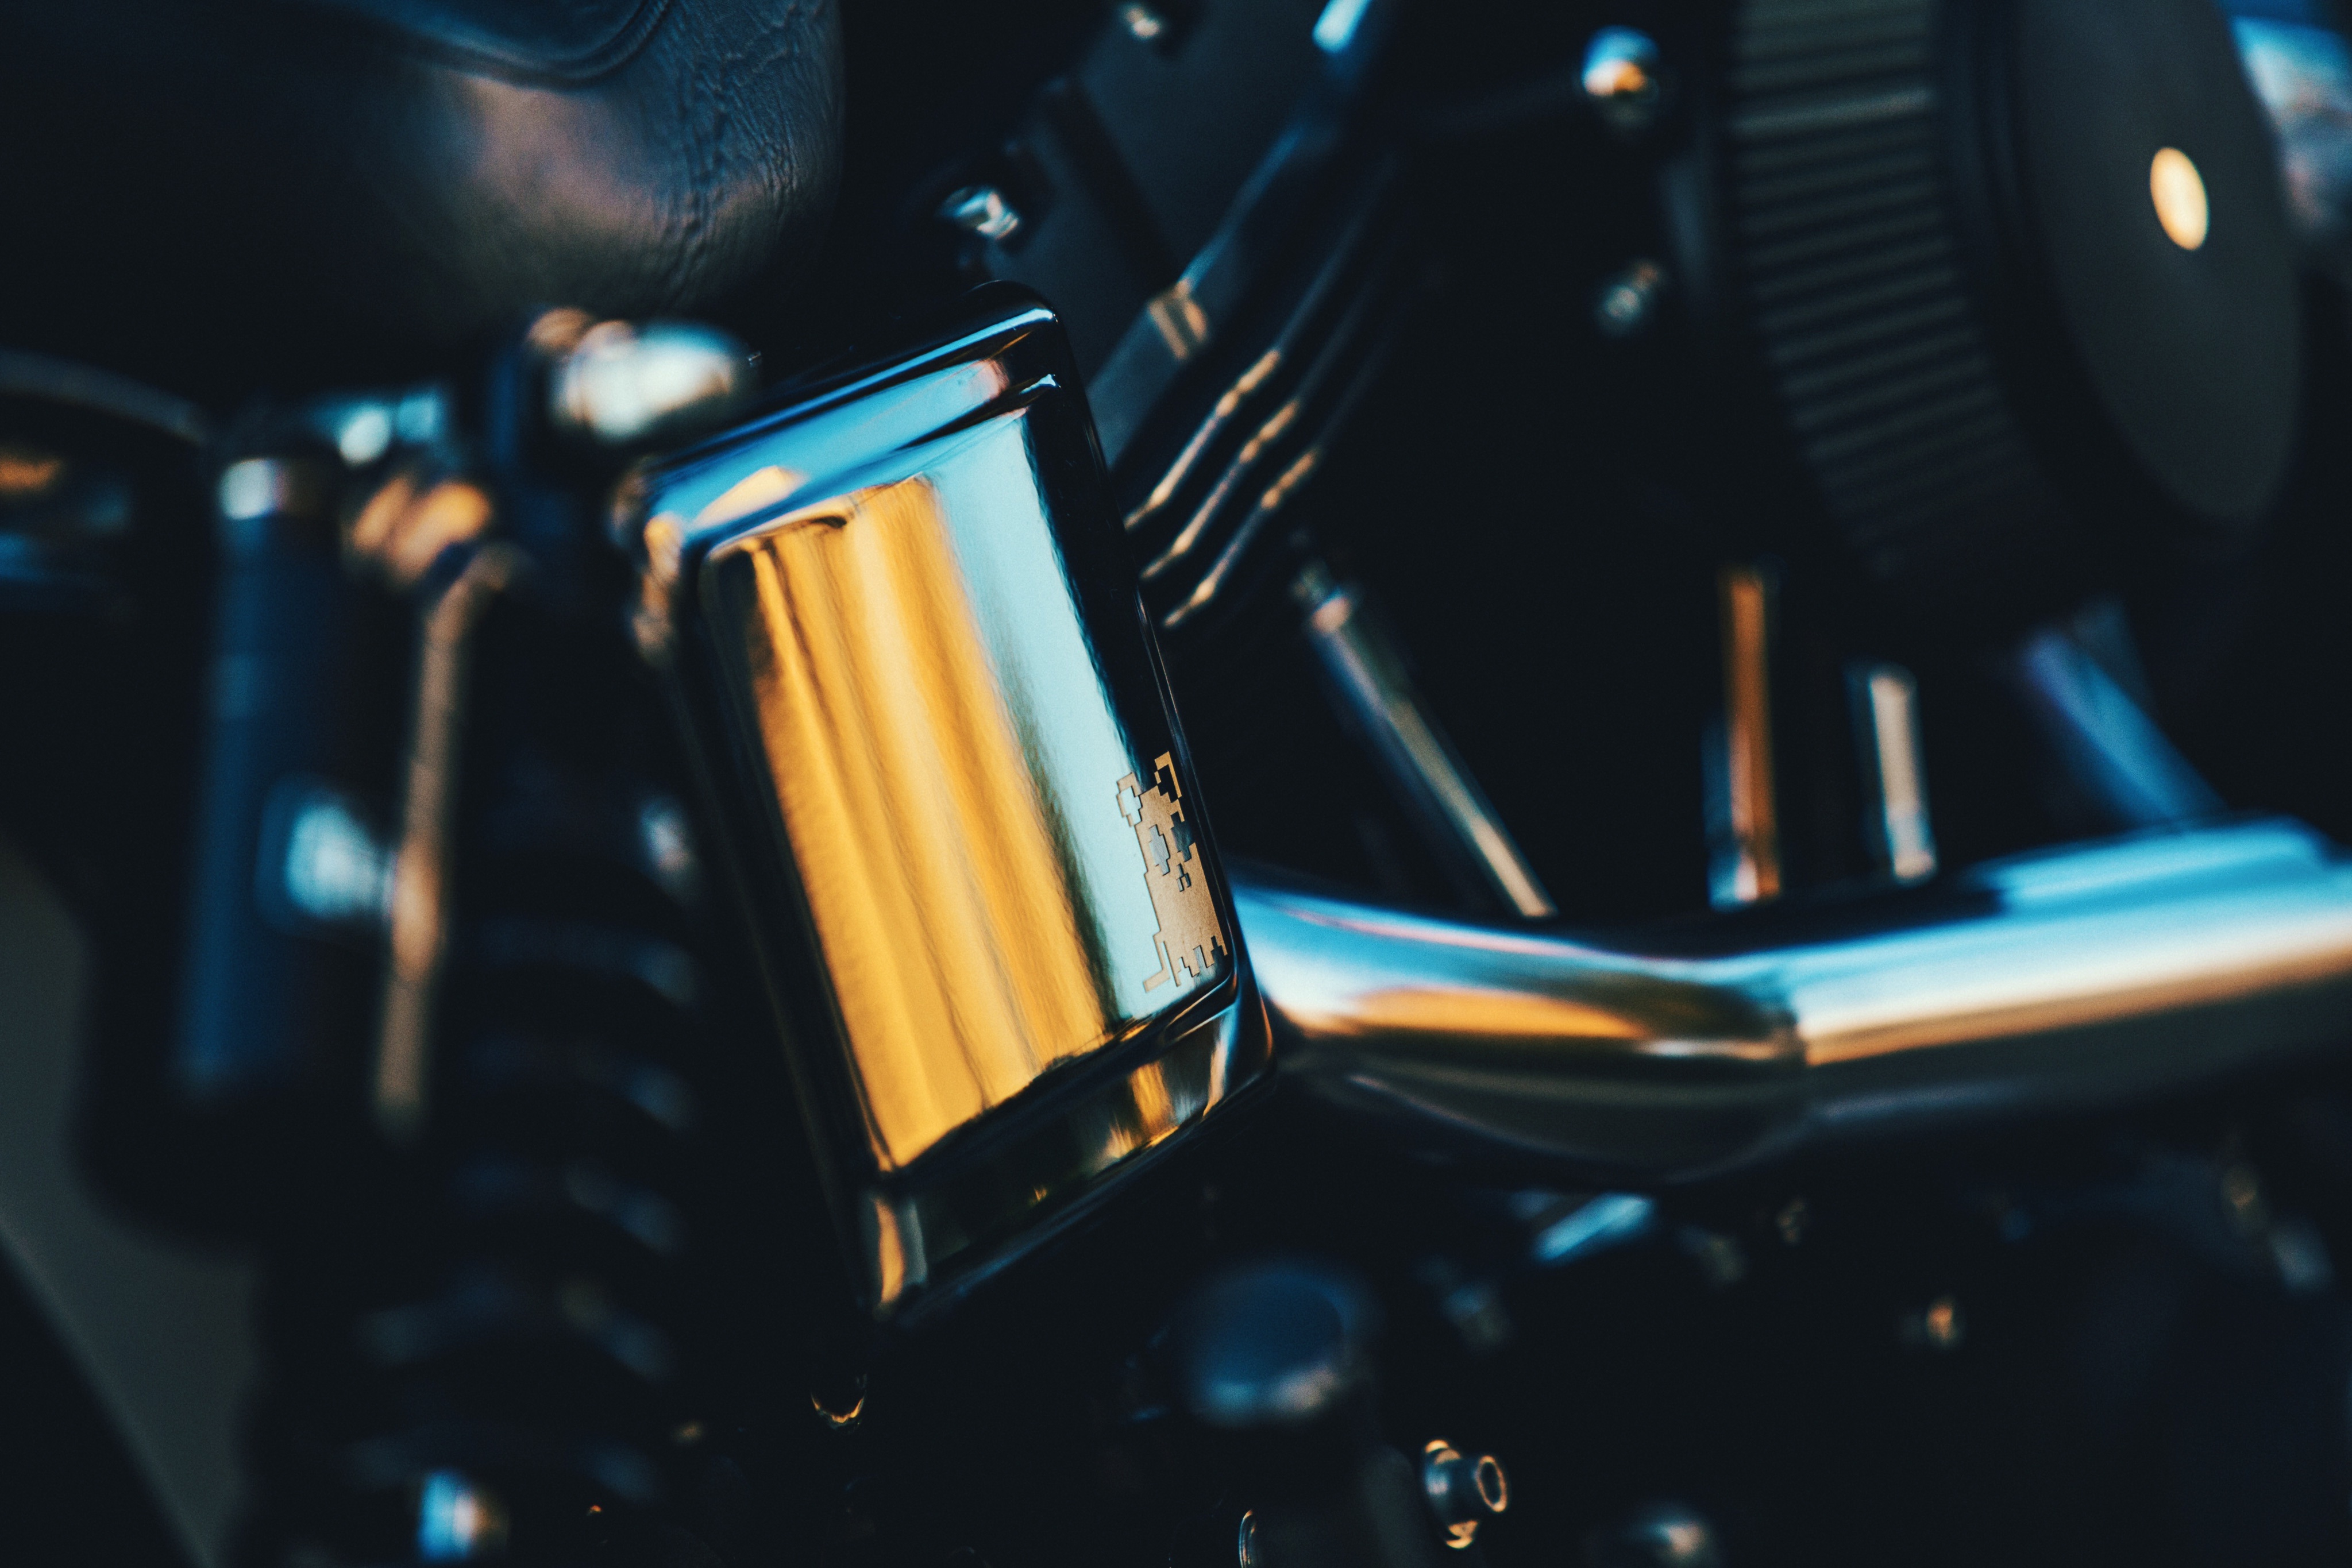
light, car, glass, driving, vehicle, darkness, blue, screenshot, computer wallpaper